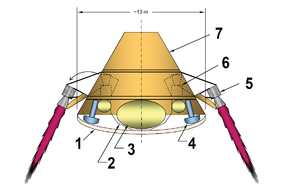
La réalisation d'une mission spatiale habitée vers Mars constitue un des objectifs à long terme fixés à l'astronautique depuis ses débuts. Initialement thème de science-fiction, il est devenu pour certains, à la suite du débarquement de l'homme sur la Lune en 1969, la prochaine étape de la conquête spatiale. Mais la réussite de ce projet demande des moyens financiers encore bien supérieurs à ceux du programme Apollo, lui-même lancé grâce à un concours de circonstances particulièrement favorable. Un vol habité vers Mars est également un défi technique et humain sans commune mesure avec une expédition lunaire : taille des vaisseaux, système de support de vie fonctionnant en circuit fermé sur de longues durées, fiabilité des équipements qui ne peuvent être réparés ou dont la redondance ne peut être systématiquement assurée, problèmes psychologiques d'un équipage confiné dans un espace restreint dans un contexte particulièrement stressant, problèmes physiologiques découlant de l'absence de gravité sur des périodes prolongées ainsi que l'effet des rayonnements sur l'organisme.